Cairo

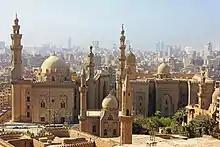
Mosque-Madrasa of Sultan Hassan and the al-Rifa'i Mosque, seen from the Citadel

Cairo, specifically Ramses Station, is the centre of almost the entire Egyptian transportation network.